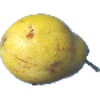
Label: Pear Monster 1